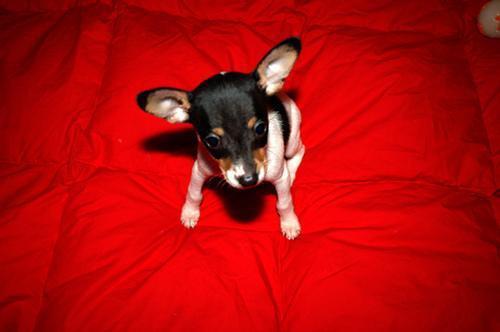
toy_terrier